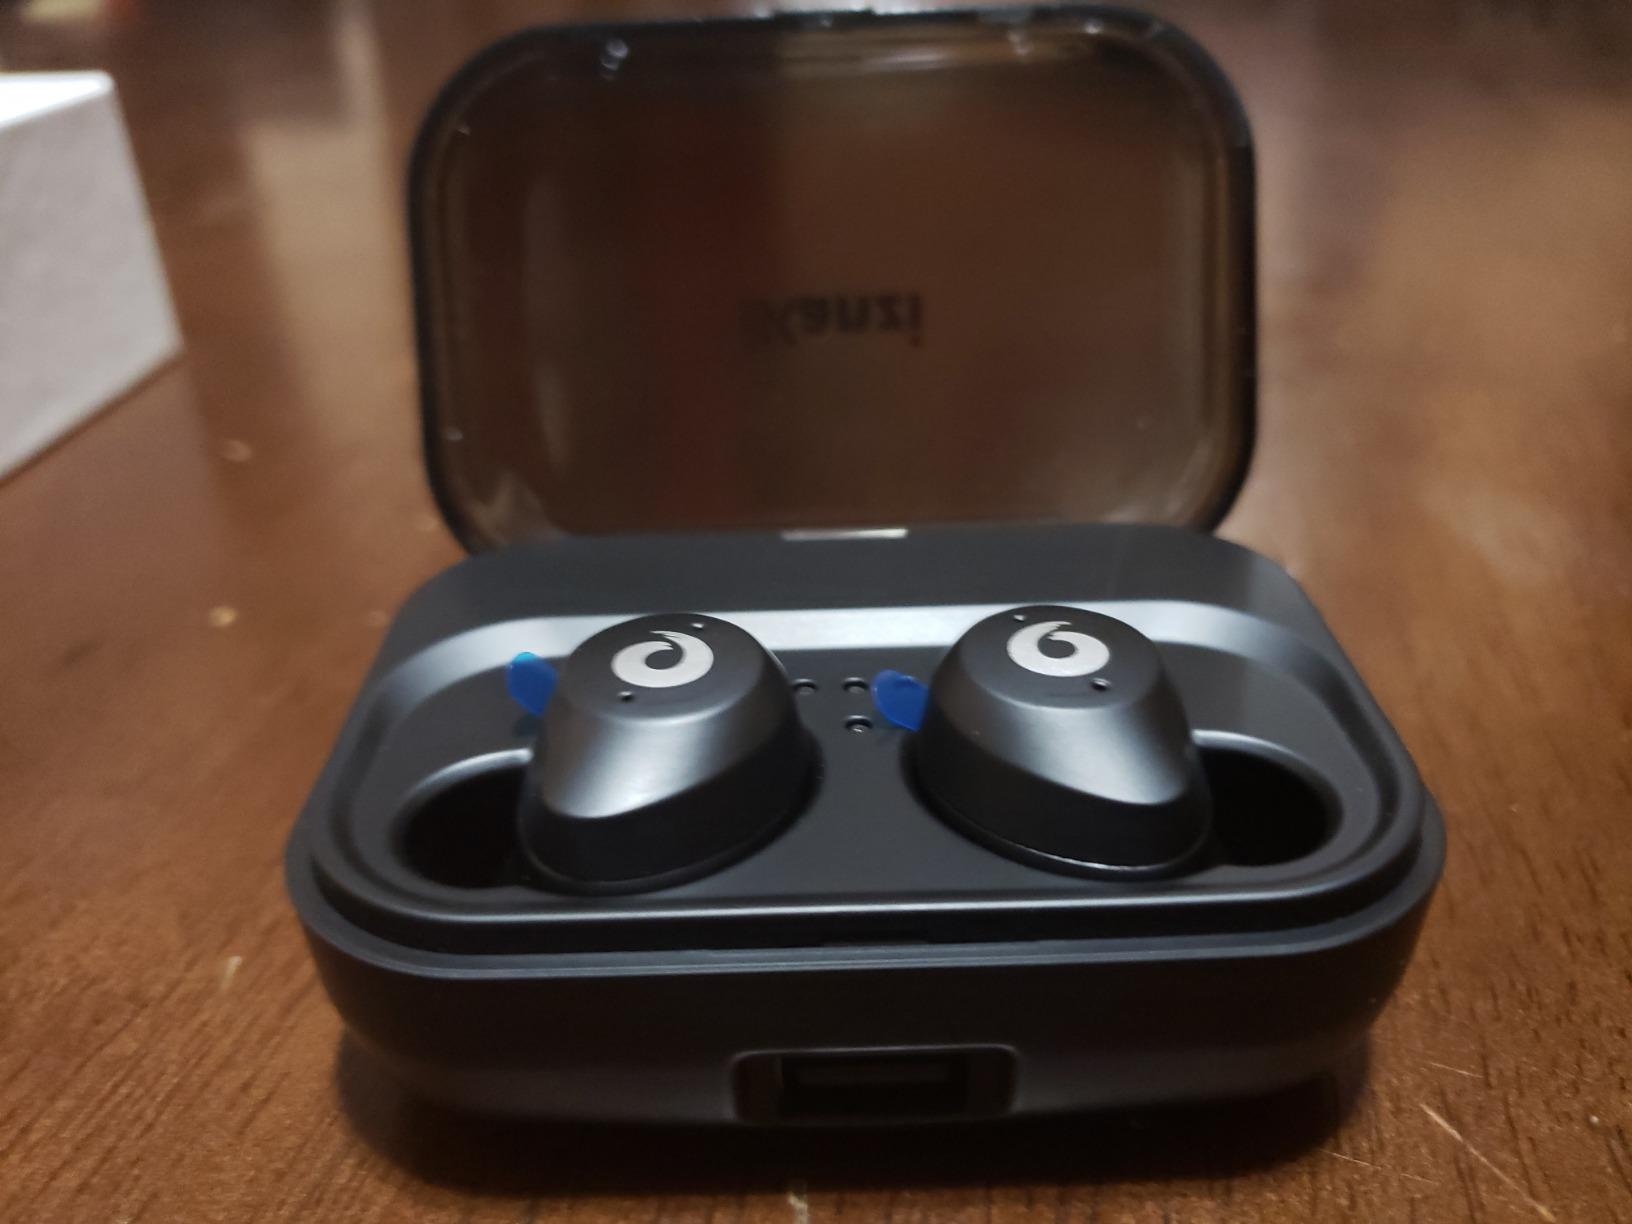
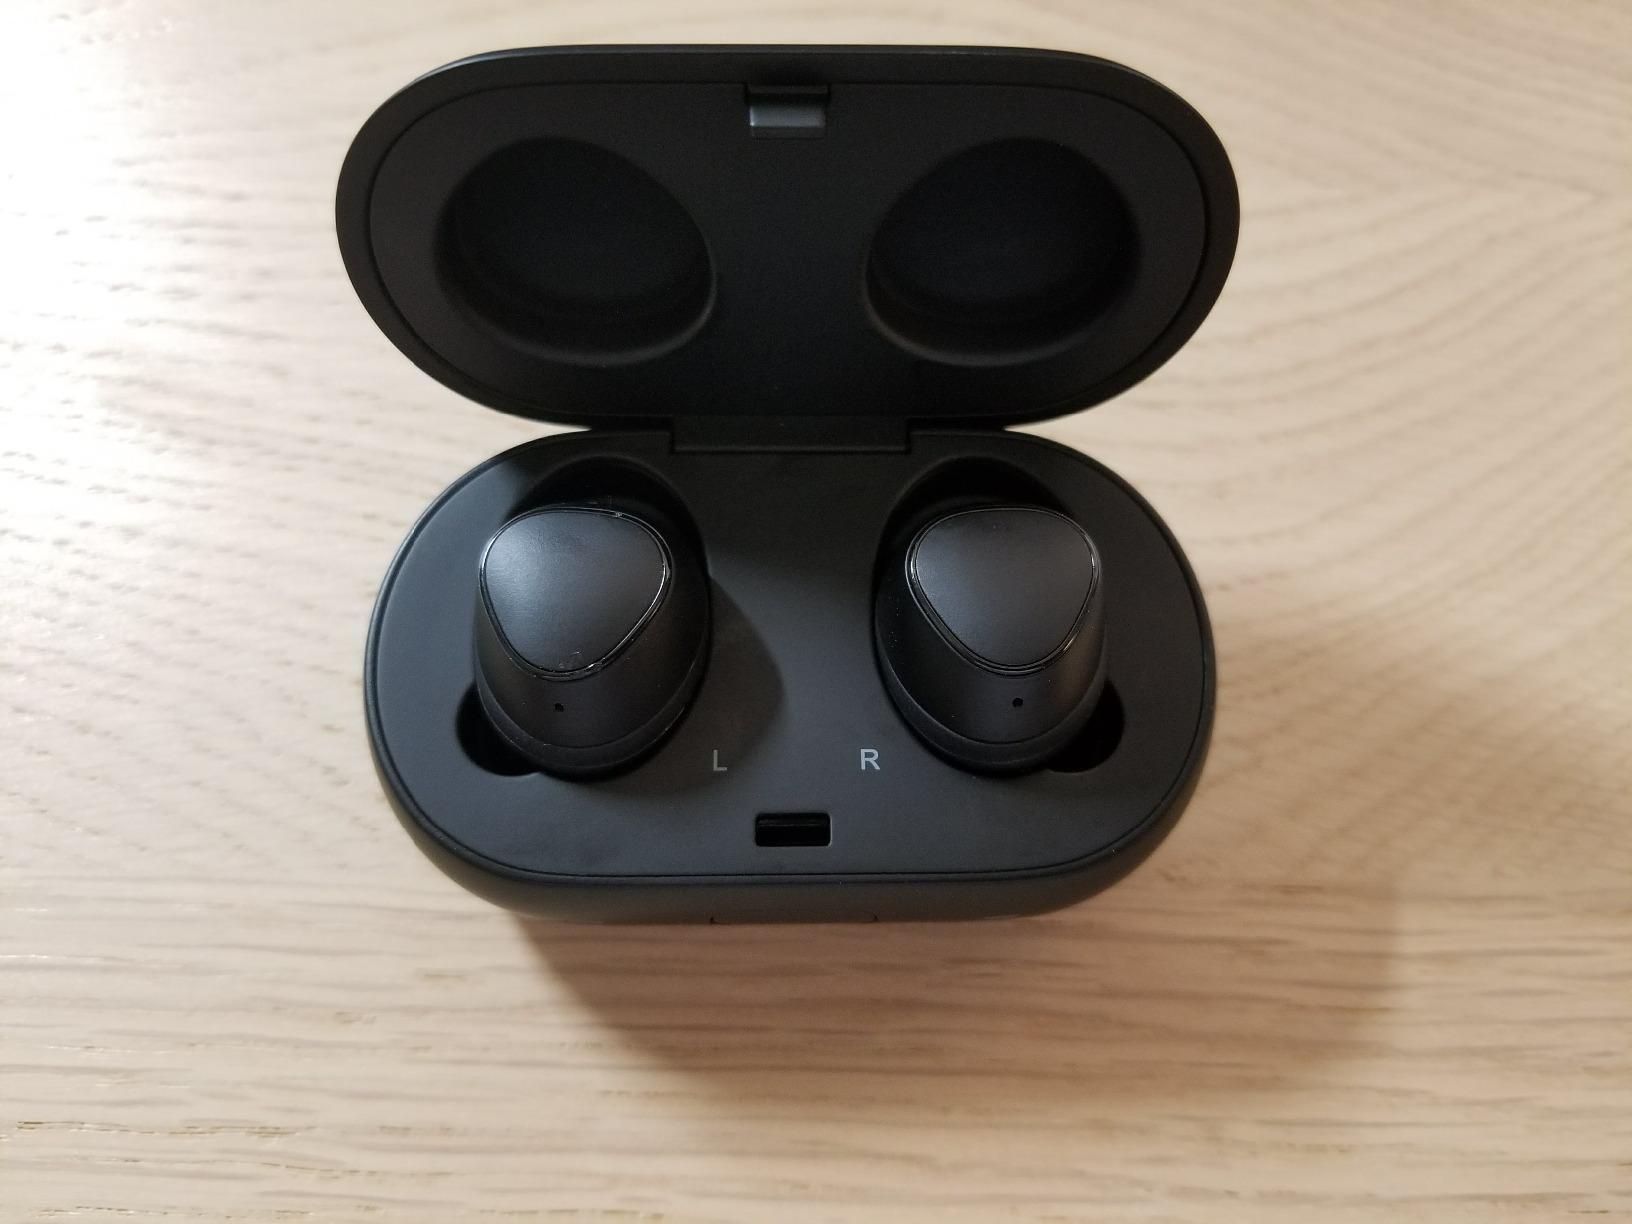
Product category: earbuds
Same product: no